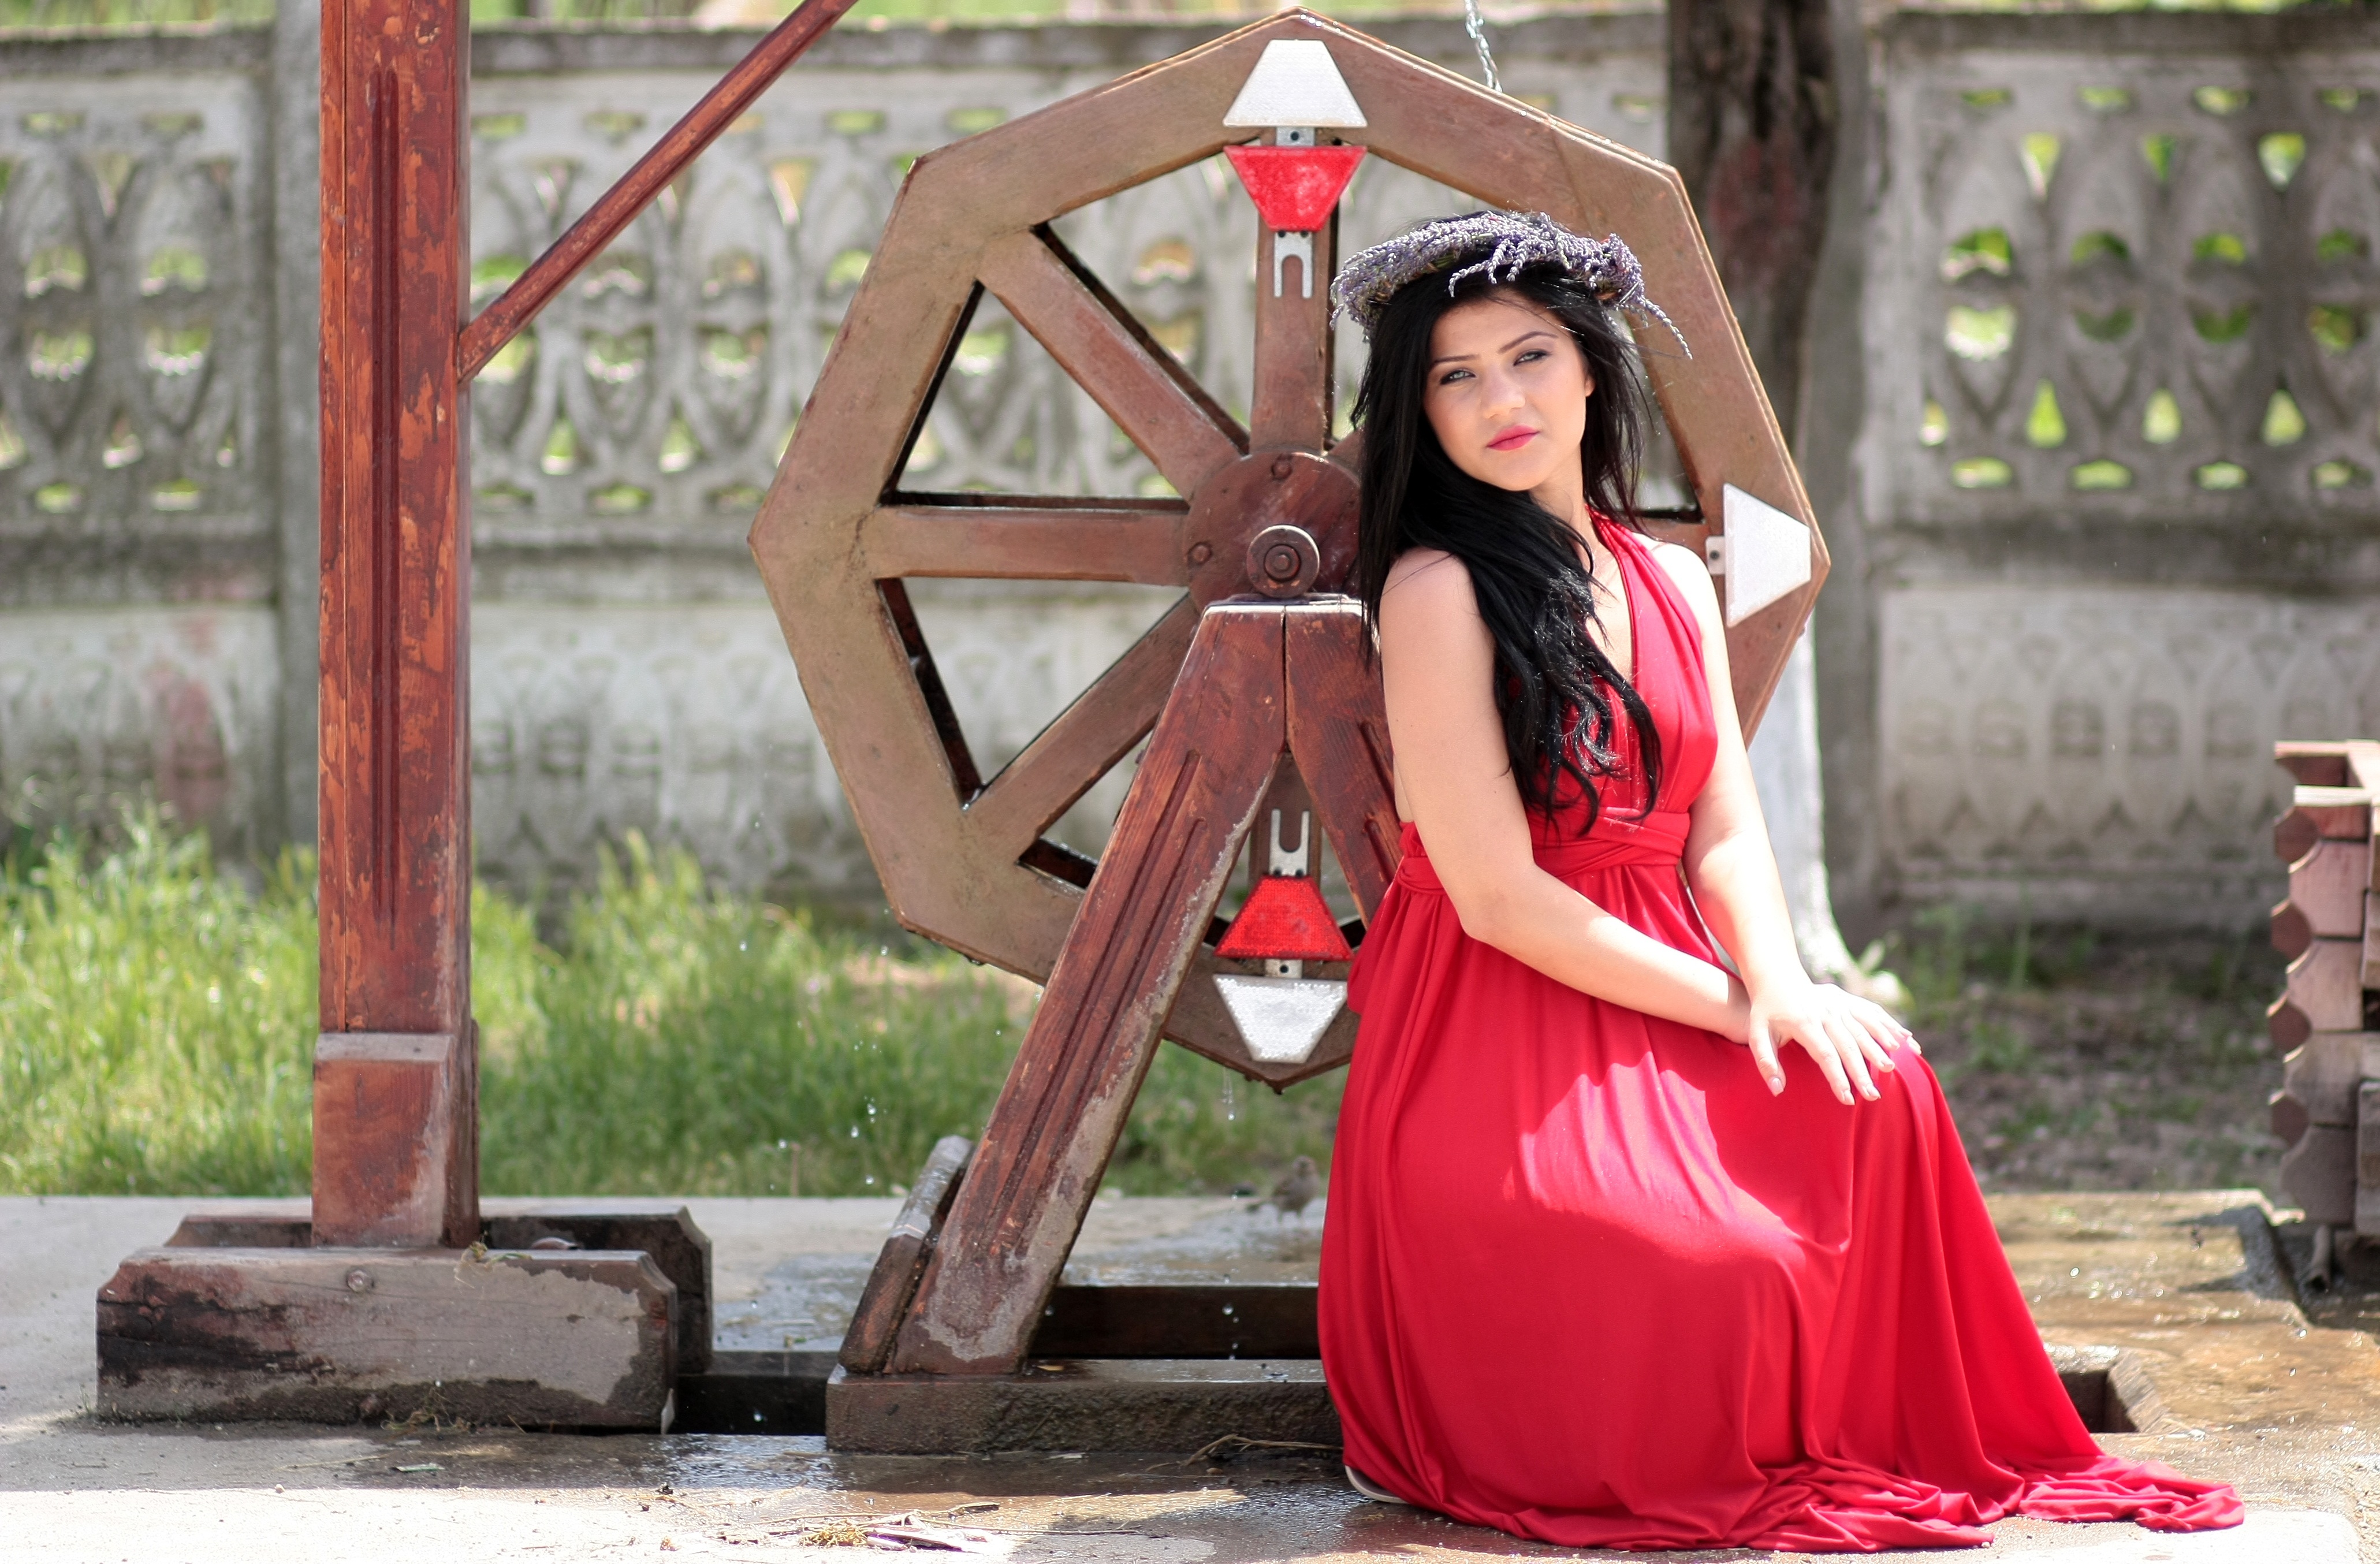
girl, woman, rustic, model, red, fashion, clothing, lady, wreath, mill, dress, beauty, costume, abdomen, photo shoot